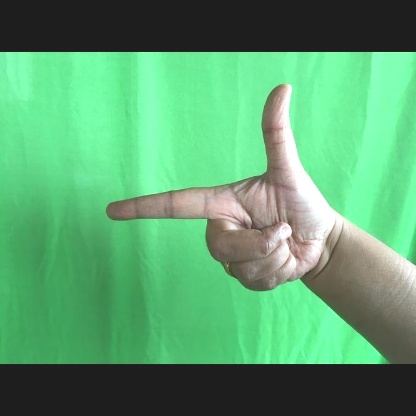
Mudra: Chandrakala